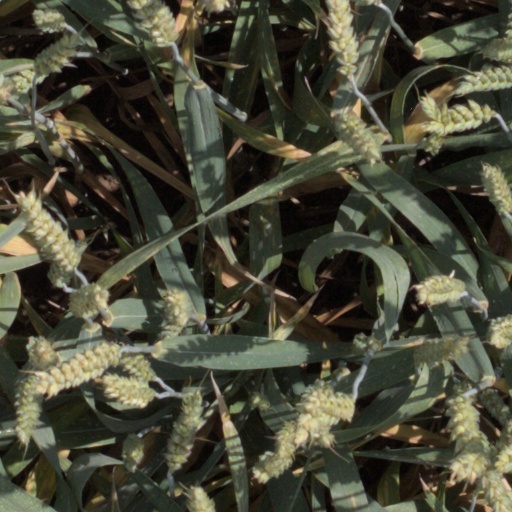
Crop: wheat